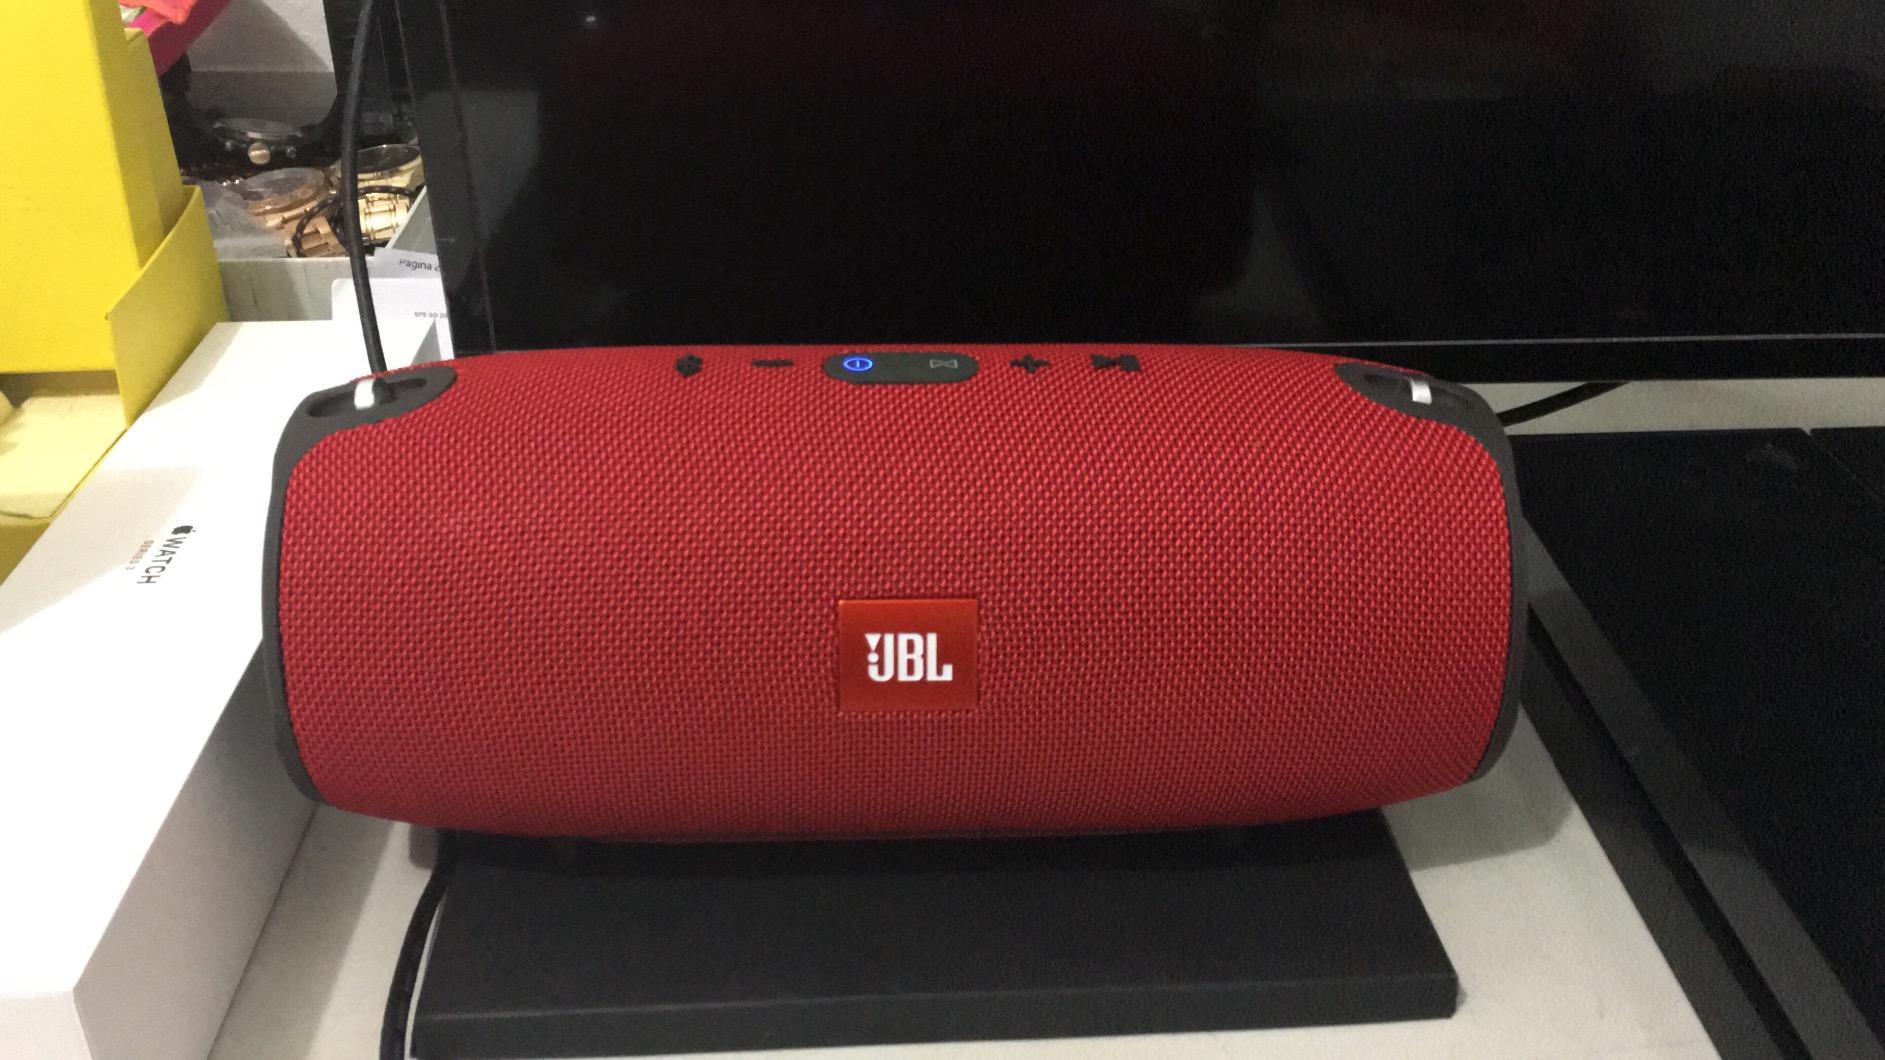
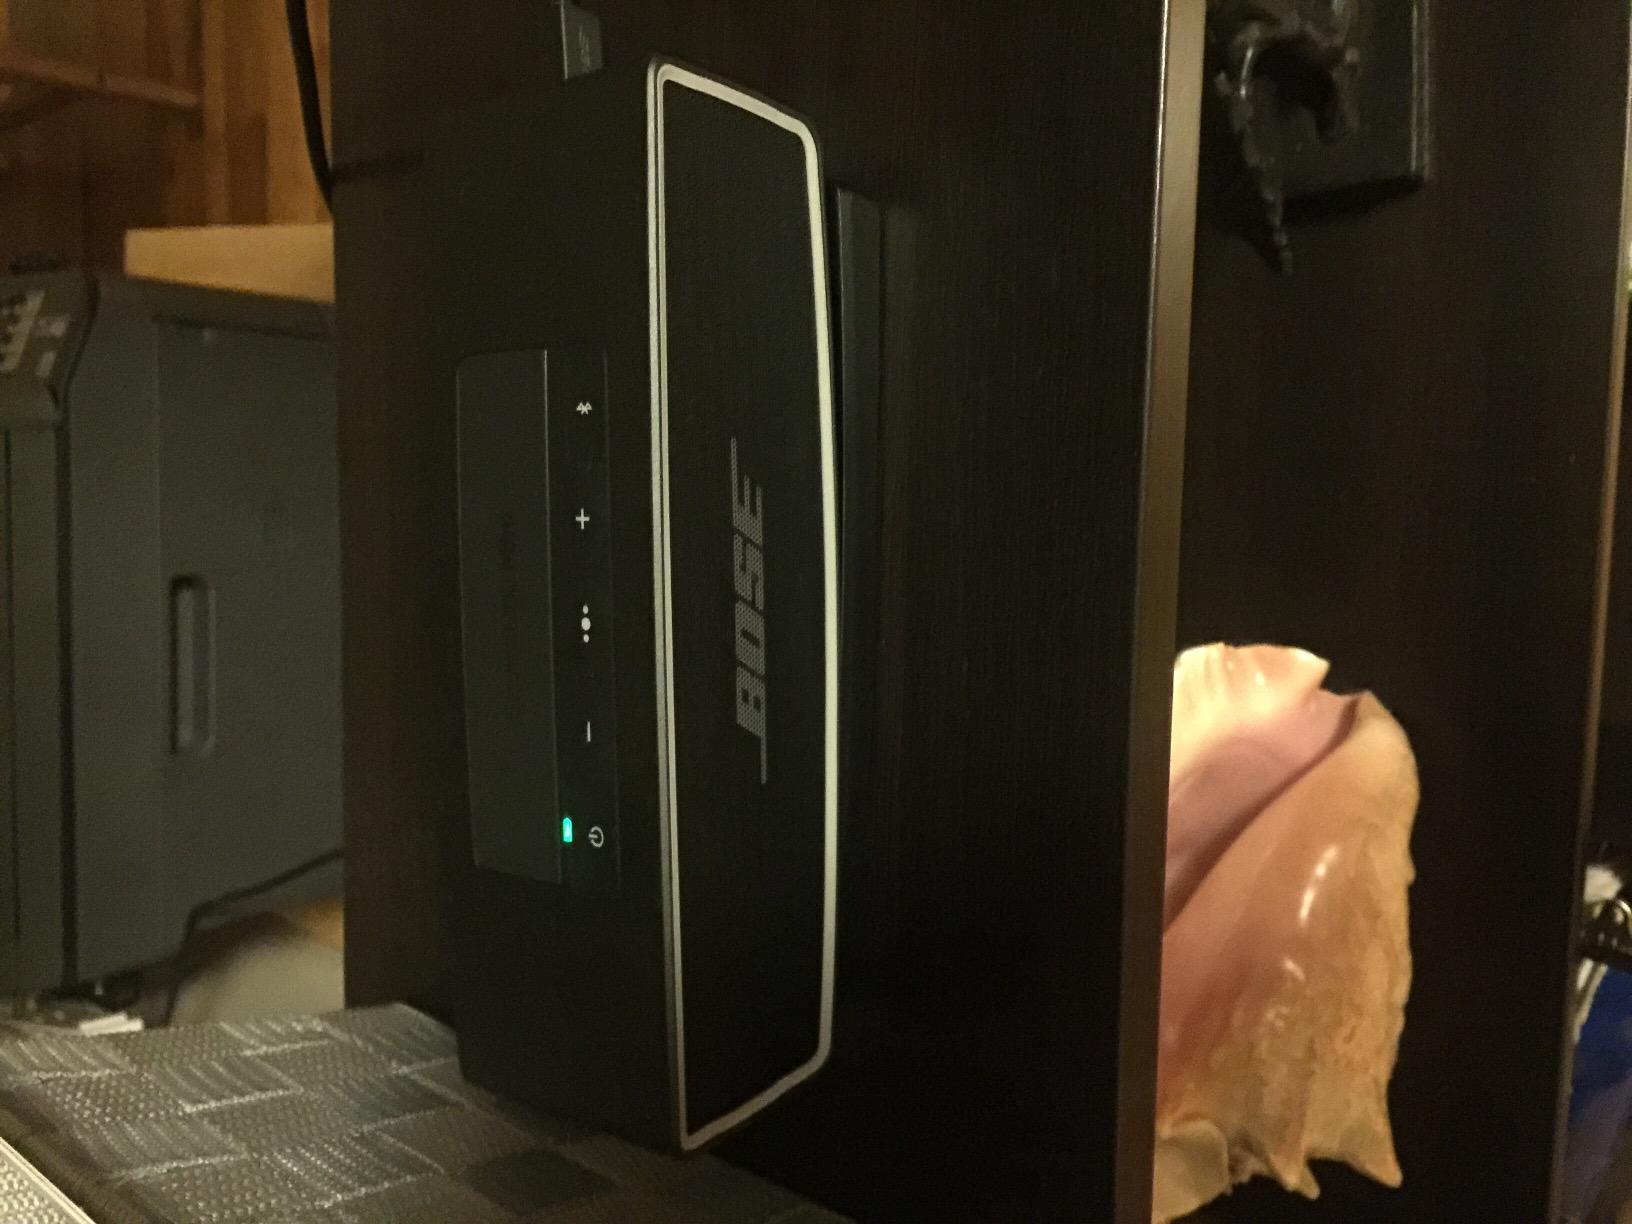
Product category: speaker
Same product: no